Antonio Albanese (fencer)

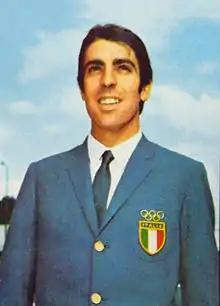
Antonio Albanese c. 1968

Antonio Albanese (5 December 1937 – 16 June 2013) was an Italian fencer. He competed in the team épée event at the 1968 Summer Olympics and finished in sixth place.